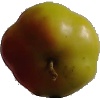
Label: Apple Red Yellow 2